Vanderbilt houses

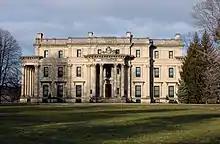
Hyde Park, Hyde Park, NY

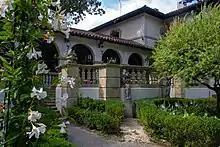
Eagle’s Nest, Centerport, NY

"Florham" in Convent Station, New Jersey, in 1894 to 1897. Designed by McKim, Mead and White as a summer estate, it is now used for classrooms, faculty offices, and administration at Fairleigh Dickinson University